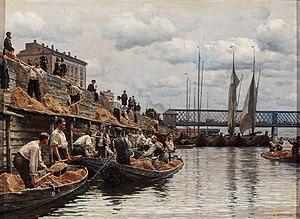
Aleksander Gierymski, né le 30 janvier 1850 à Varsovie et mort entre le 6 mars 1901 et le 8 mars 1901 à Rome, est un peintre polonais, représentant du réalisme en peinture, pionnier de l’impressionnisme polonais, dessinateur et plus jeune frère de Maksymilian Gierymski.